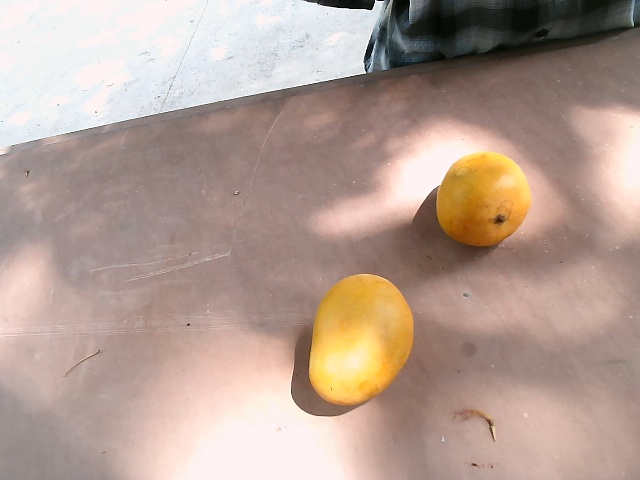
Label: Ripe_Mango